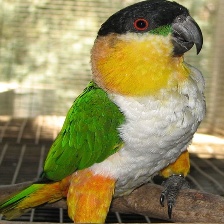
Species: BLACK HEADED CAIQUE
Scientific name: PIONITES MELANOCEPHALUS